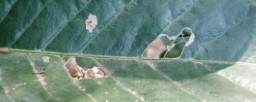
Label: Miner